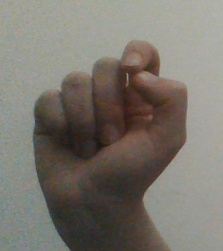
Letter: fa